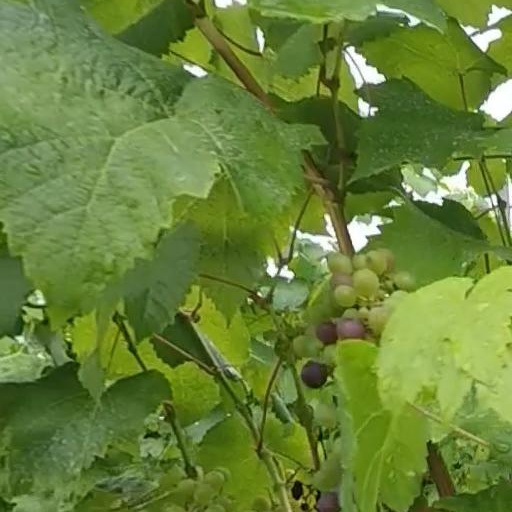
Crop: grape